Slovene field and house names

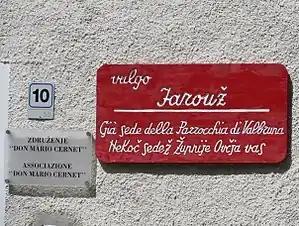
House name "Farouž" in Italy

The traditional Slovene field and house names are part of the cultural heritage of Slovenians, as well as of German-speaking population of Carinthia, Austria. Many researchers, communities, and organizations work for preservation of the Slovenian microtoponyms.